Sung Kyung-hwa

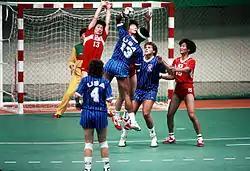
Sung Kyung-Hwa (#15 red) during the 1988 Summer Olympics.

Sung Kyung-Hwa (born July 20, 1965), also spelled as Seong Gyeong-hwa, is a South Korean team handball player and Olympic champion.